Alpinist Unit

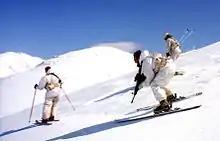
Alpinists during a training session in Mount Hermon

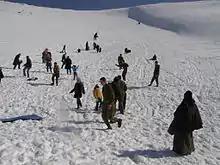
IDF communication campaign: Palestinian children diagnosed with cancer and Alpine soldiers visit Mount Hermon.

The Alpinist Unit , "Yehidat Ha'Alpinistim") is a special forces mountain infantry reserve unit of the 810th Heharim Regional Brigade, under the command of the 210th Division "Bashan", Northern Command focusing on clandestine operations, cold-weather and mountain warfare, long-range penetration, medical evacuation for battlefield injuries or emergencies, reconnaissance and tracking targets, and difficult terrain warfare in the northern front, especially Mt. Hermon.